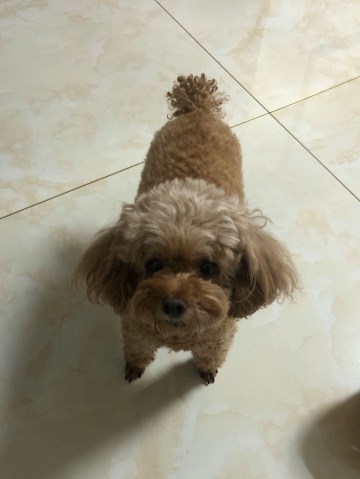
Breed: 7449-n000128-teddy